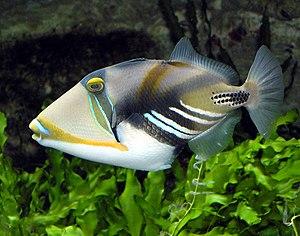
Le baliste-Picasso clair est un poisson-baliste qui atteint jusqu'à 30 cm de longueur, originaire des récifs coralliens de la région Indo-Pacifique.
Les tétraodontiformes forment un ordre de poissons à nageoires rayonnées, aussi appelé Plectognathi. Certains les classent en tant que sous-ordre des Perciformes.
Rhinecanthus est un genre de poissons balistes rassemblant plusieurs Balistes picasso.